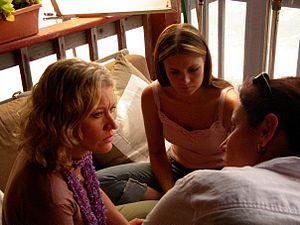
Diane Gaidry, née le 11 octobre 1964 à Buffalo dans l'État de New York, est une actrice américaine.
Erin Rose Kelly, née le 21 août 1981 à San Diego en Californie, est une actrice américaine.